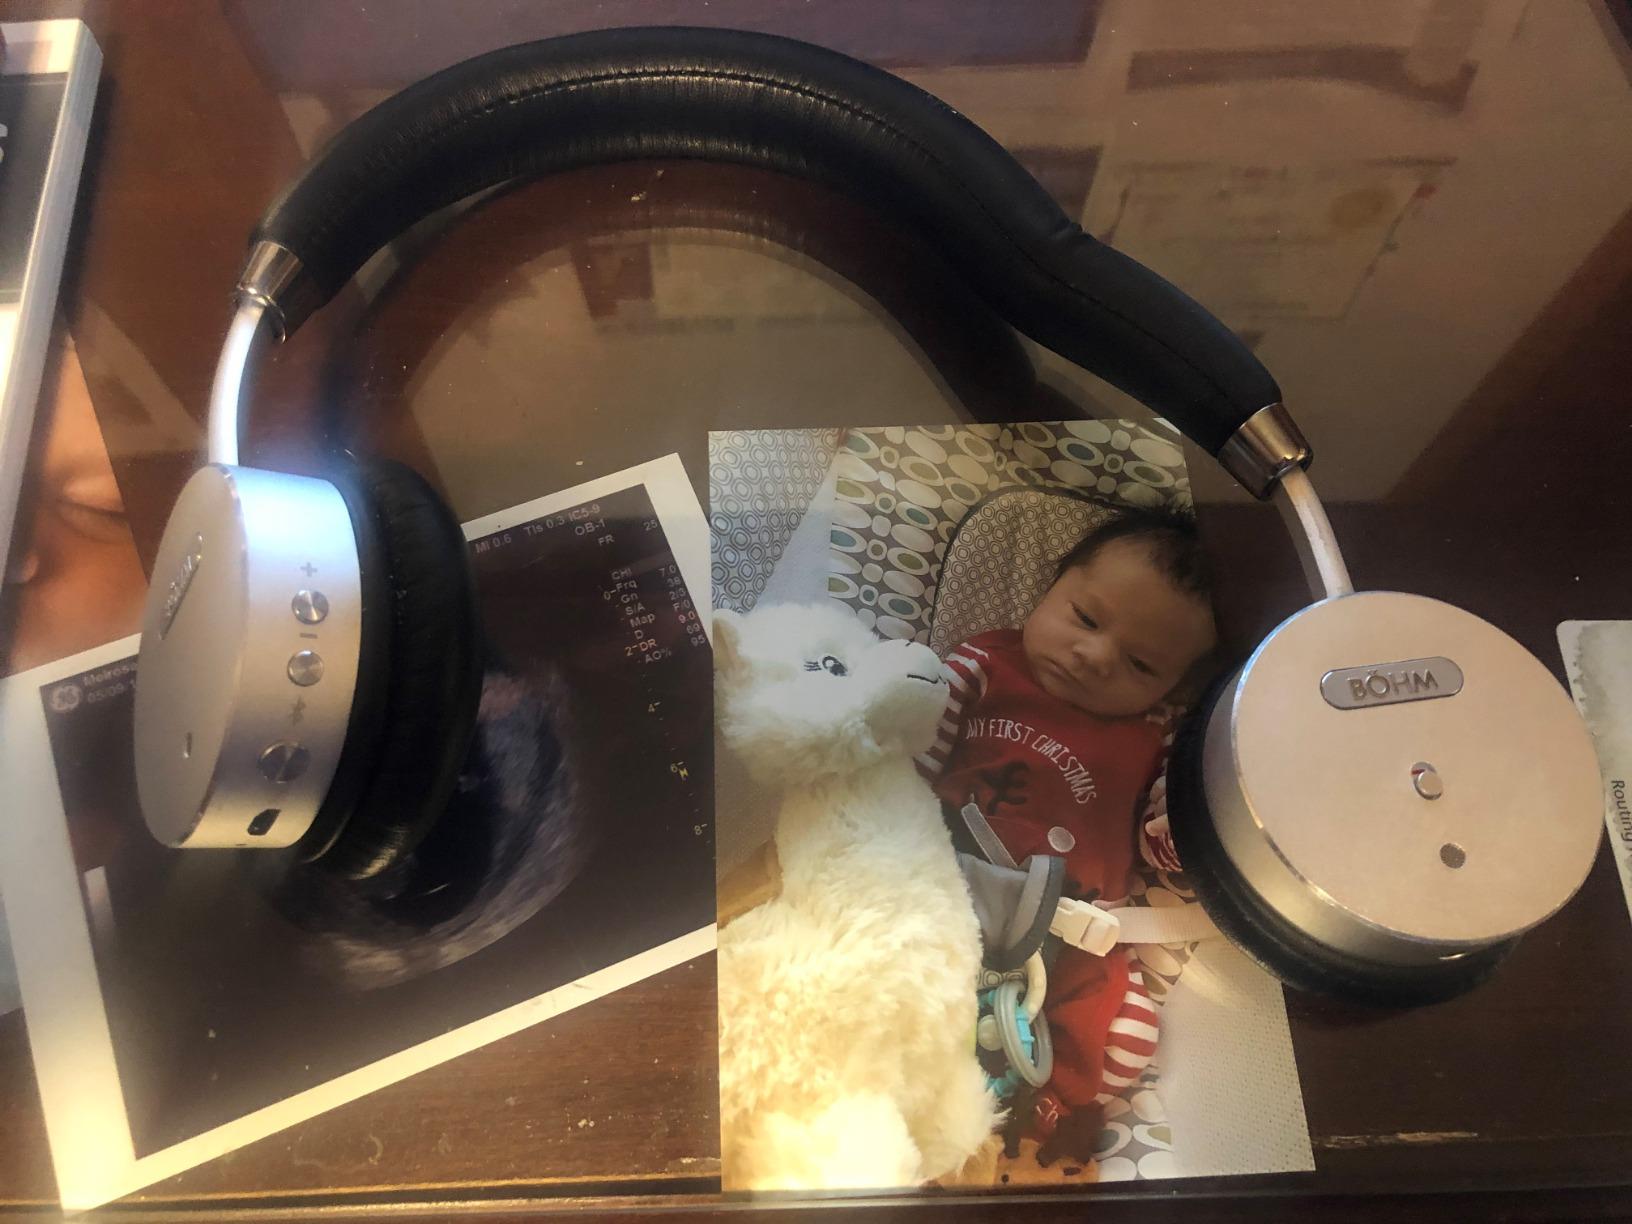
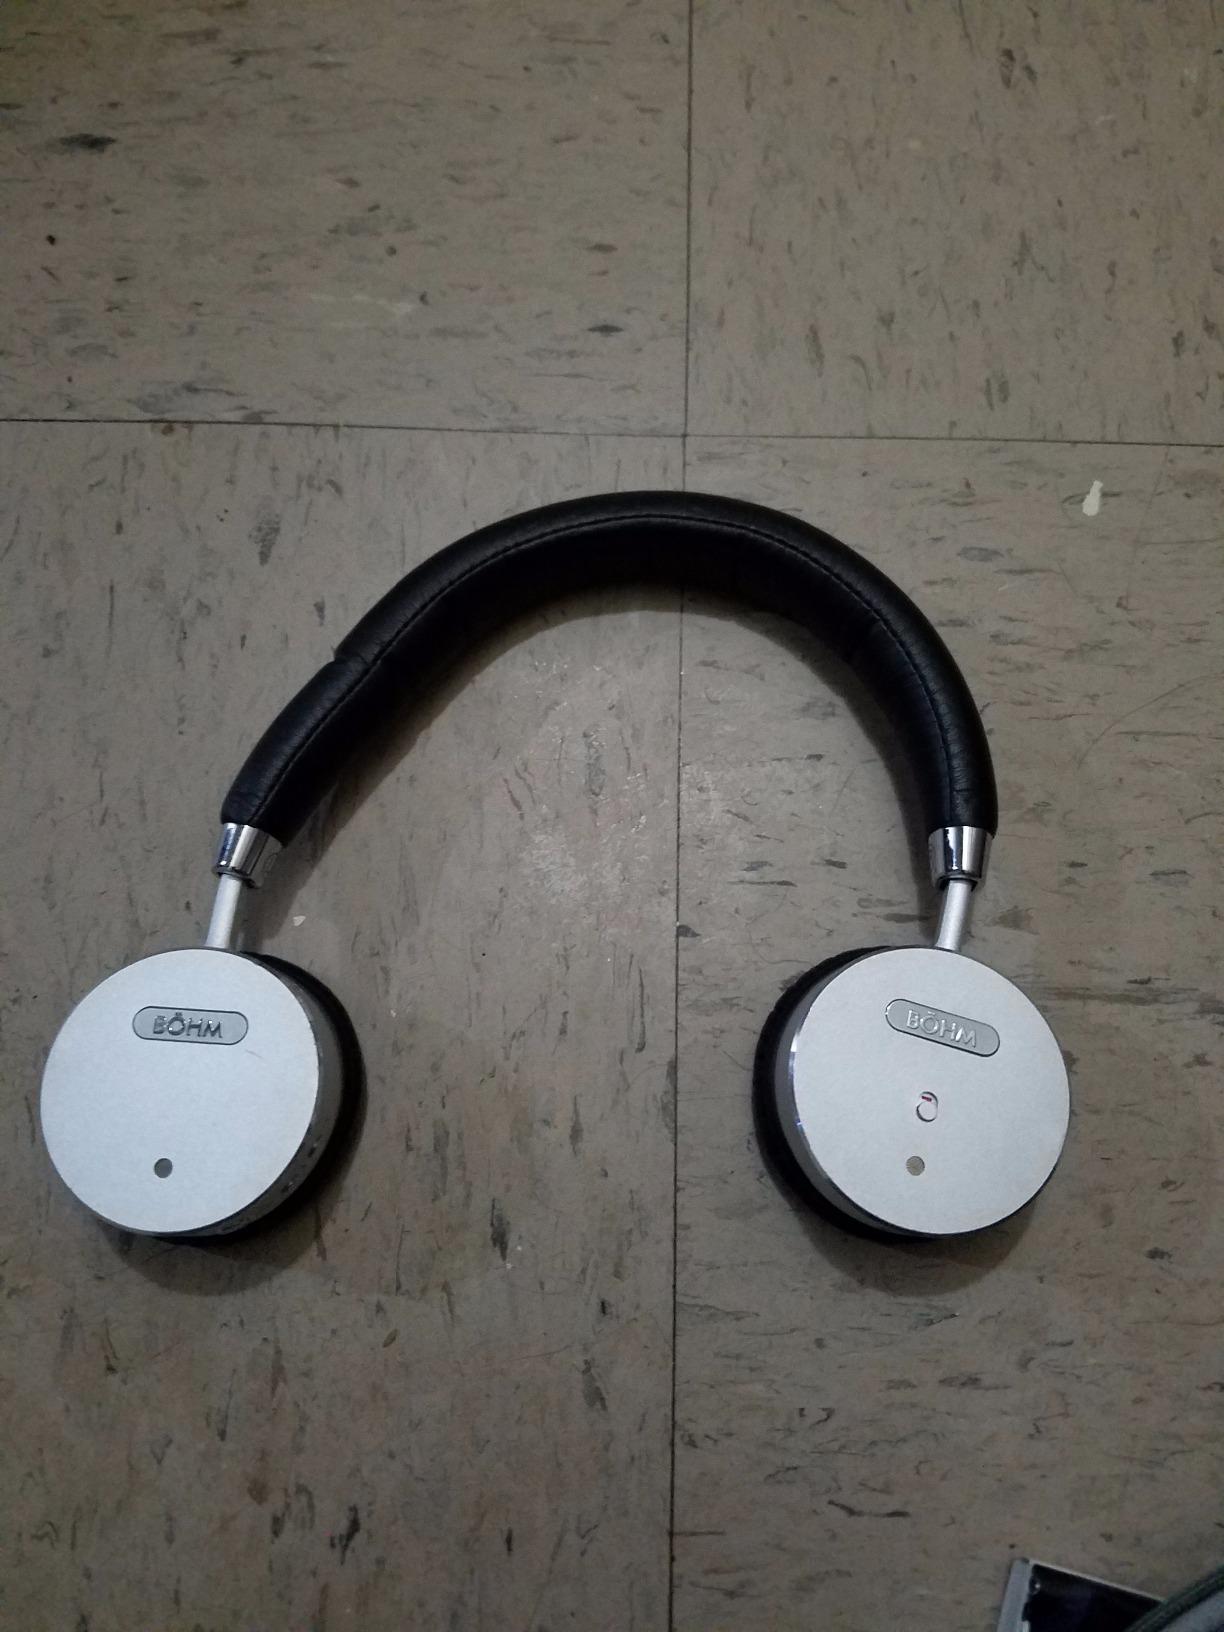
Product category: headphones
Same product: yes